Fraddon

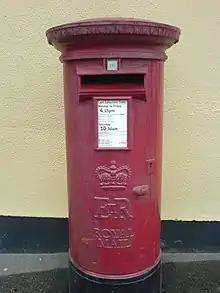
Pillar box at Fraddon

Fraddon is a village in mid-Cornwall, England, United Kingdom, in the parish of St Enoder (where the 2011 census population was included). It is roughly midway between Newquay and St Austell and is south of the linked villages of St Columb Road and Indian Queens.